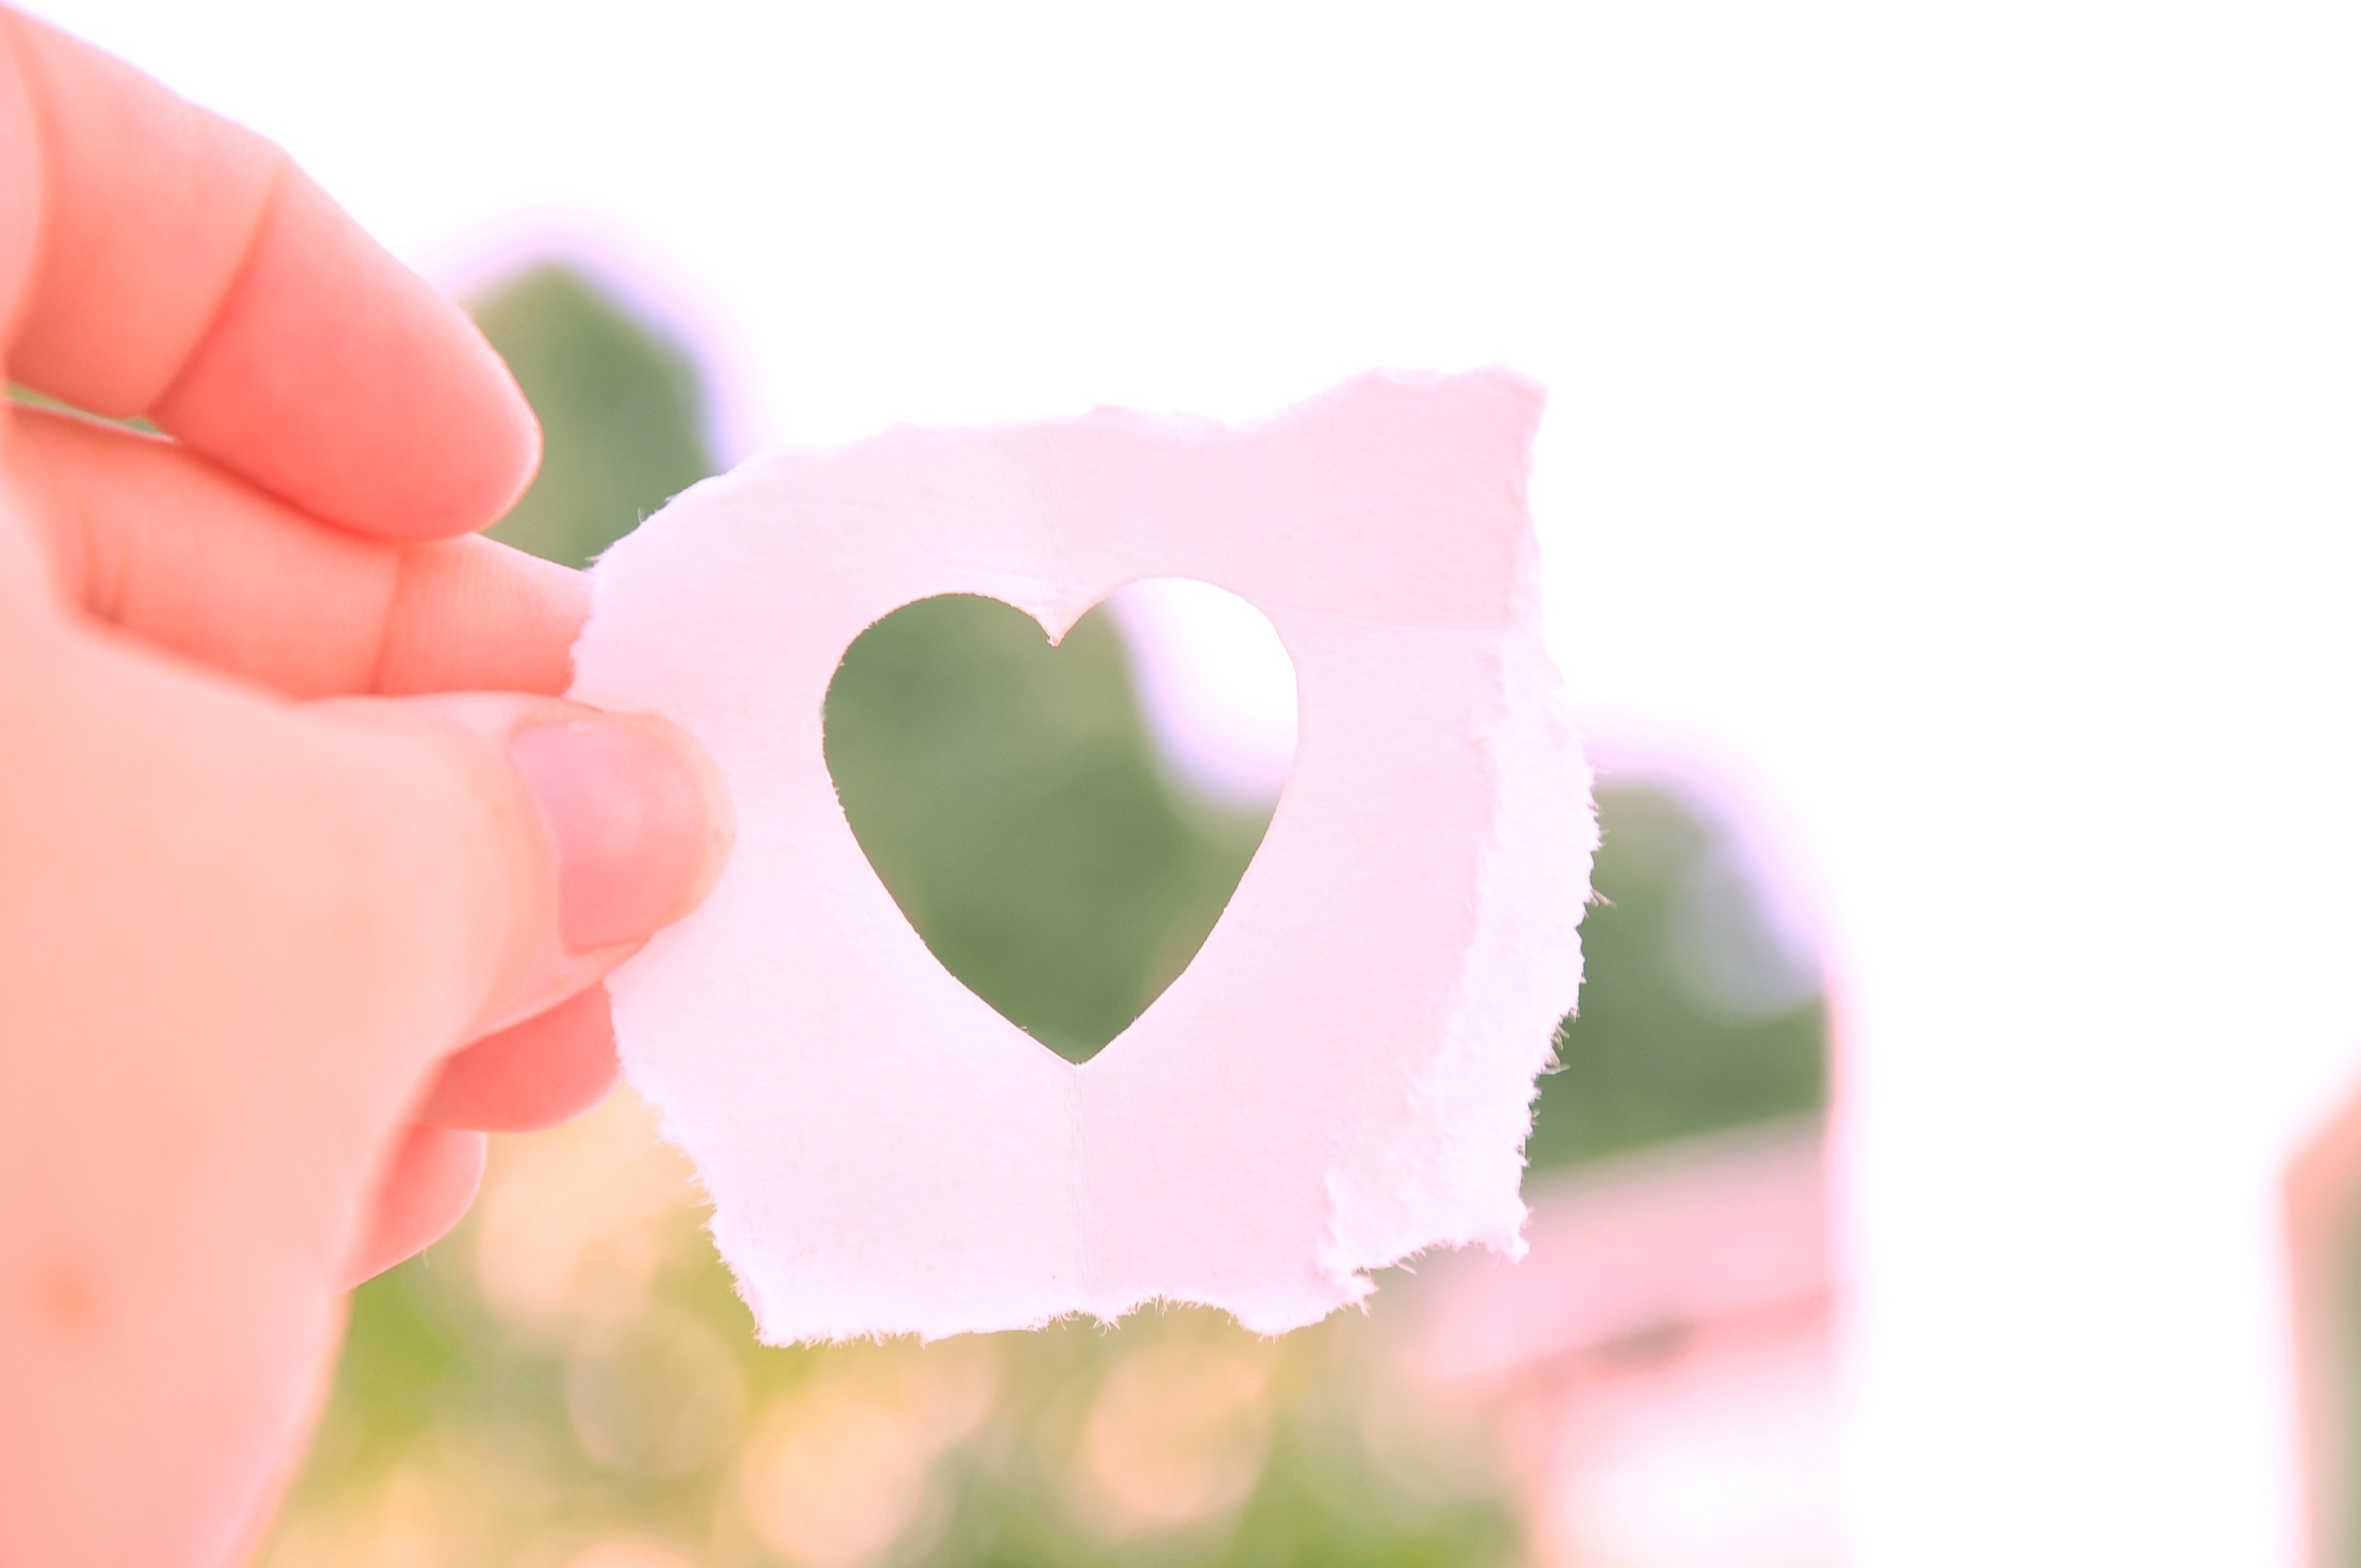
hand, flower, petal, sign, love, heart, finger, green, symbol, pink, paper, human body, product, design, eye, message, organ, valentine, emotion, sentiment, cut out